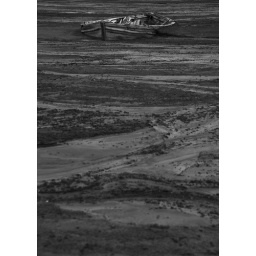
A water boat stranded in the melt channel of Deception Island in the South Shetlands